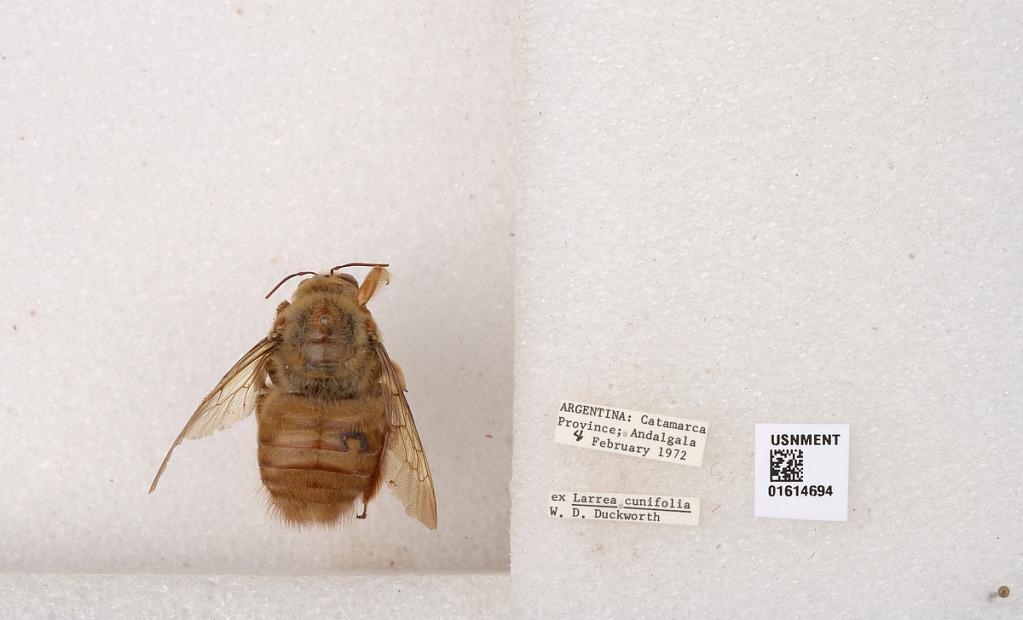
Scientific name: Xylocopa (Neoxylocopa) mendozana Enderlein
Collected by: W. Duckworth
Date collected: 1972-2-4
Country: Argentina
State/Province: Catamarca
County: Andalgala
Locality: Andalgala